Moldova in the Eurovision Song Contest 2017

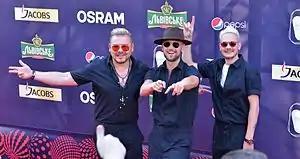
SunStroke Project at the 2017 Eurovision Red Carpet event

According to Eurovision rules, all nations with the exceptions of the host country and the "Big Five" (France, Germany, Italy, Spain and the United Kingdom) are required to qualify from one of two semi-finals in order to compete for the final; the top ten countries from each semi-final progress to the final. The European Broadcasting Union (EBU) split up the competing countries into six different pots based on voting patterns from previous contests, with countries with favourable voting histories put into the same pot. On 31 January 2017, a special allocation draw was held which placed each country into one of the two semi-finals, as well as which half of the show they would perform in. Moldova was placed into the first semi-final, to be held on 9 May 2017, and was scheduled to perform in the second half of the show.